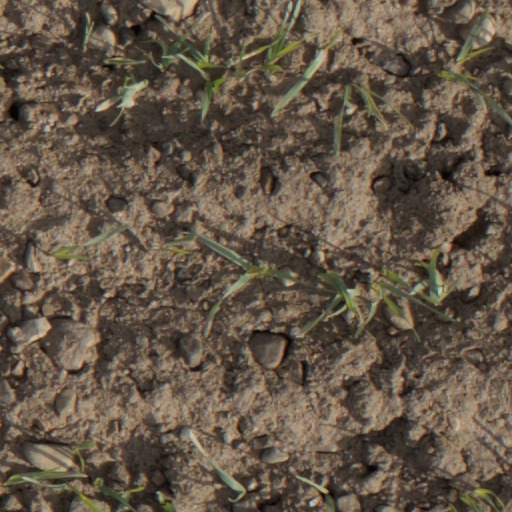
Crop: wheat